Sunset Trail

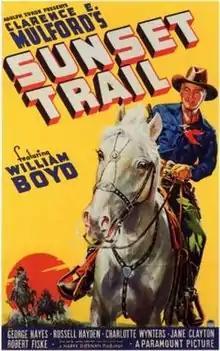
Theatrical release poster

Sunset Trail is a 1939 American Western film directed by Lesley Selander, written by Norman Houston, and starring William Boyd, George "Gabby" Hayes, Russell Hayden,Charlotte Wynters, Jan Clayton, Robert Fiske and Kenneth Harlan. It was released on February 24, 1939, by Paramount Pictures.